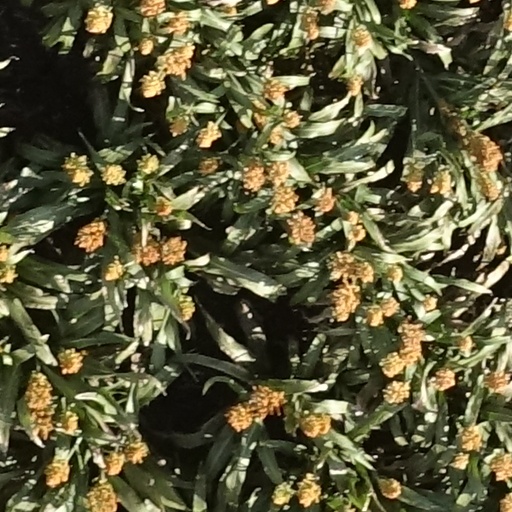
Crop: sorghum